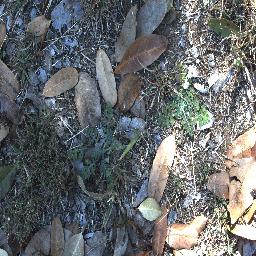
Label: parthenium